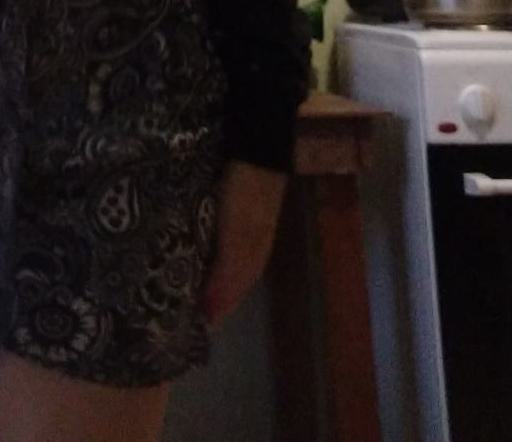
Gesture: no_gesture